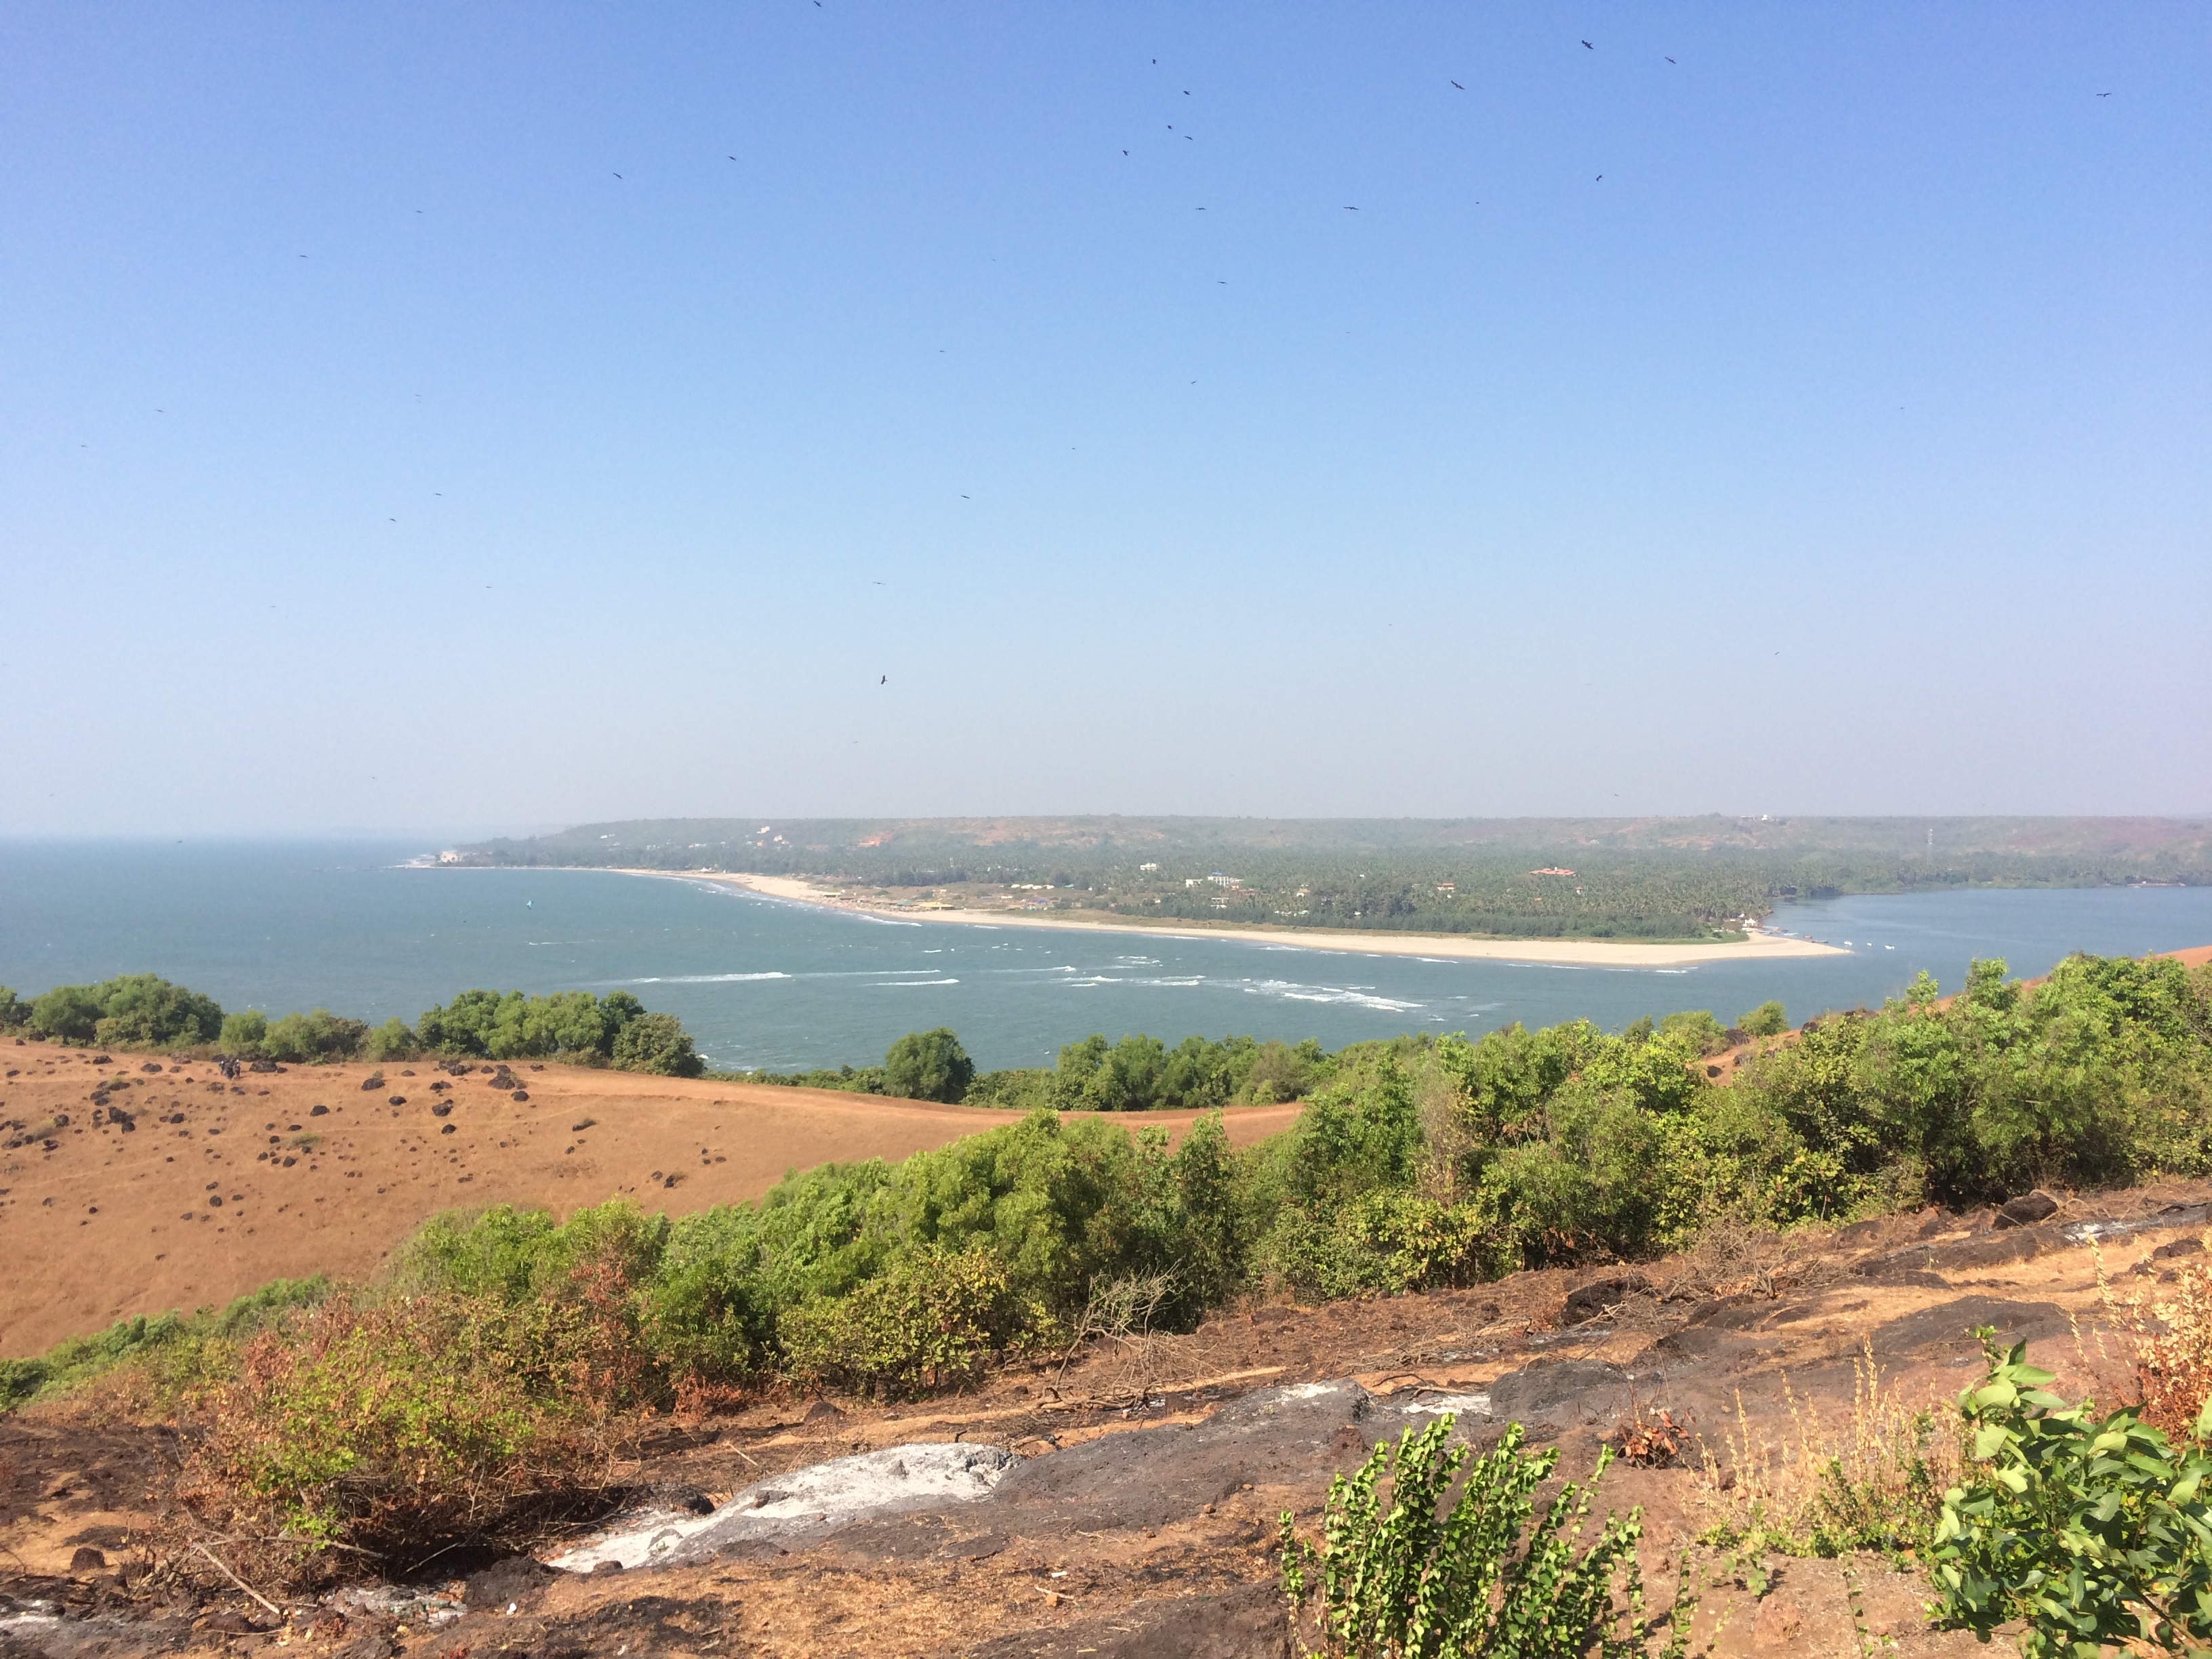
beach, sea, coast, ocean, shore, bay, reservoir, terrain, body of water, habitat, ecosystem, cape, natural environment